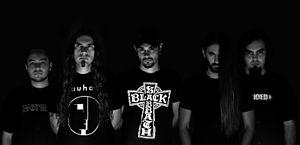
Hybrid est un groupe de metal extrême espagnol, originaire de Madrid.